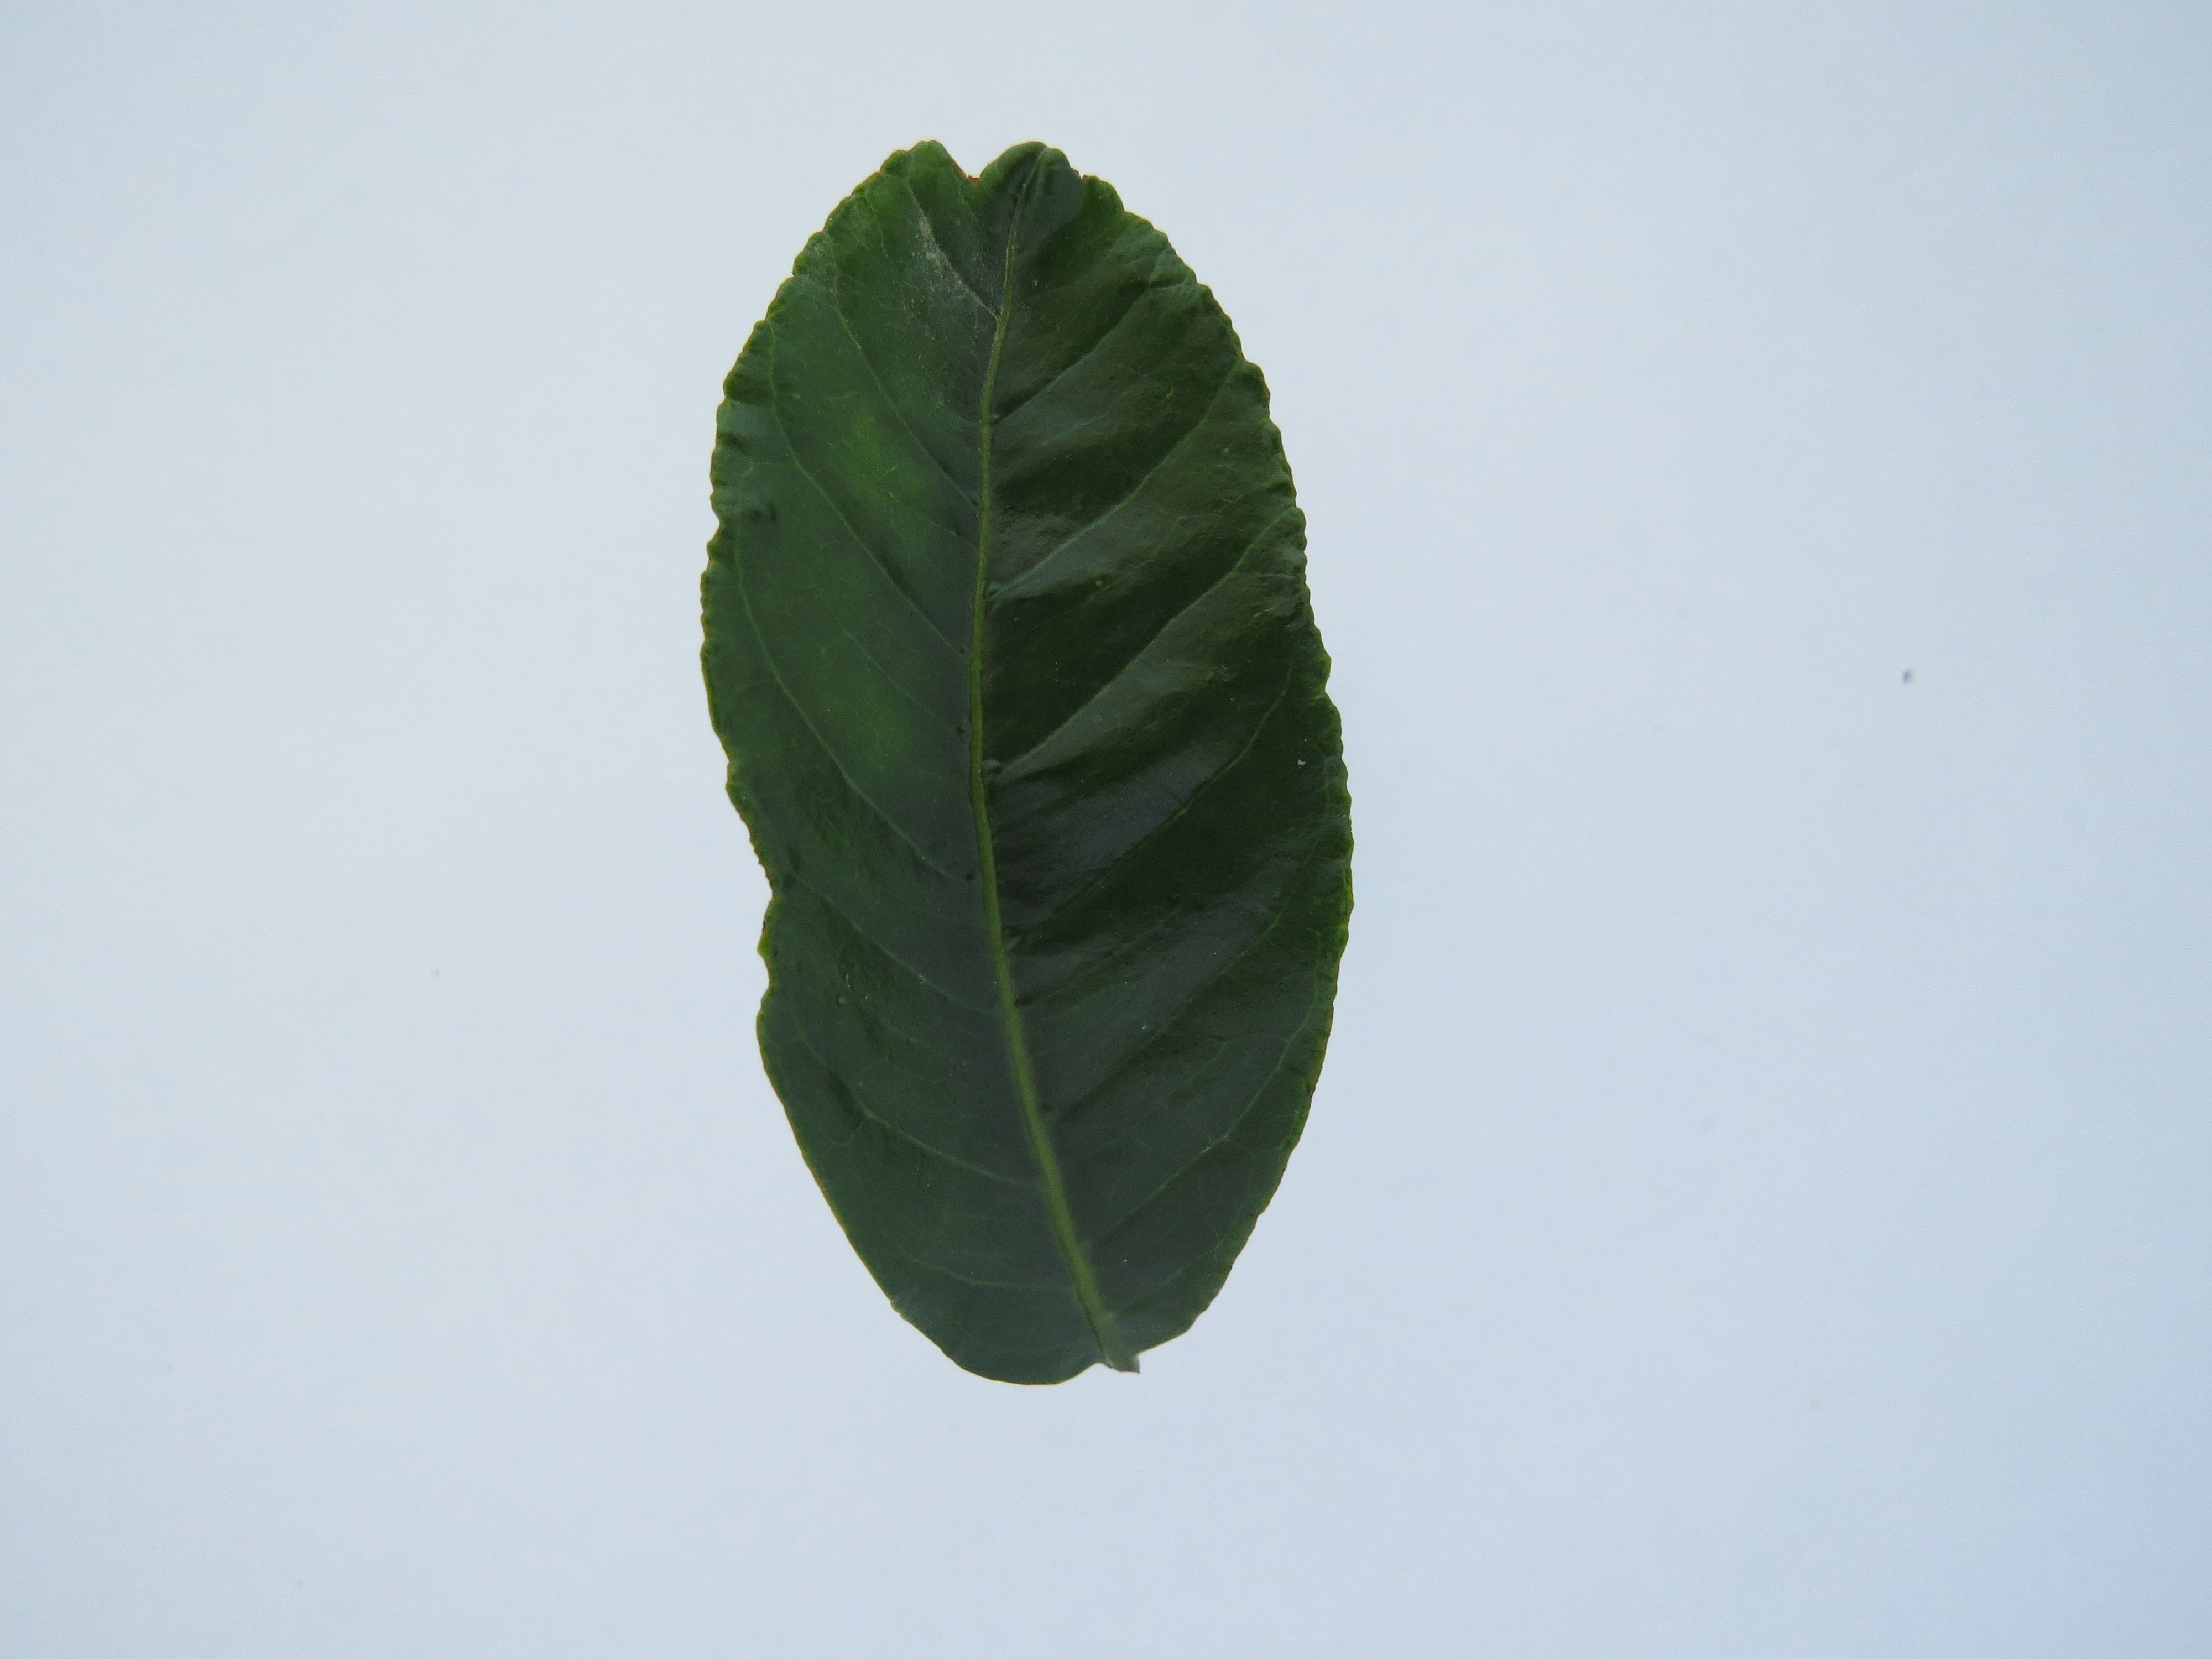
Label: boron-B